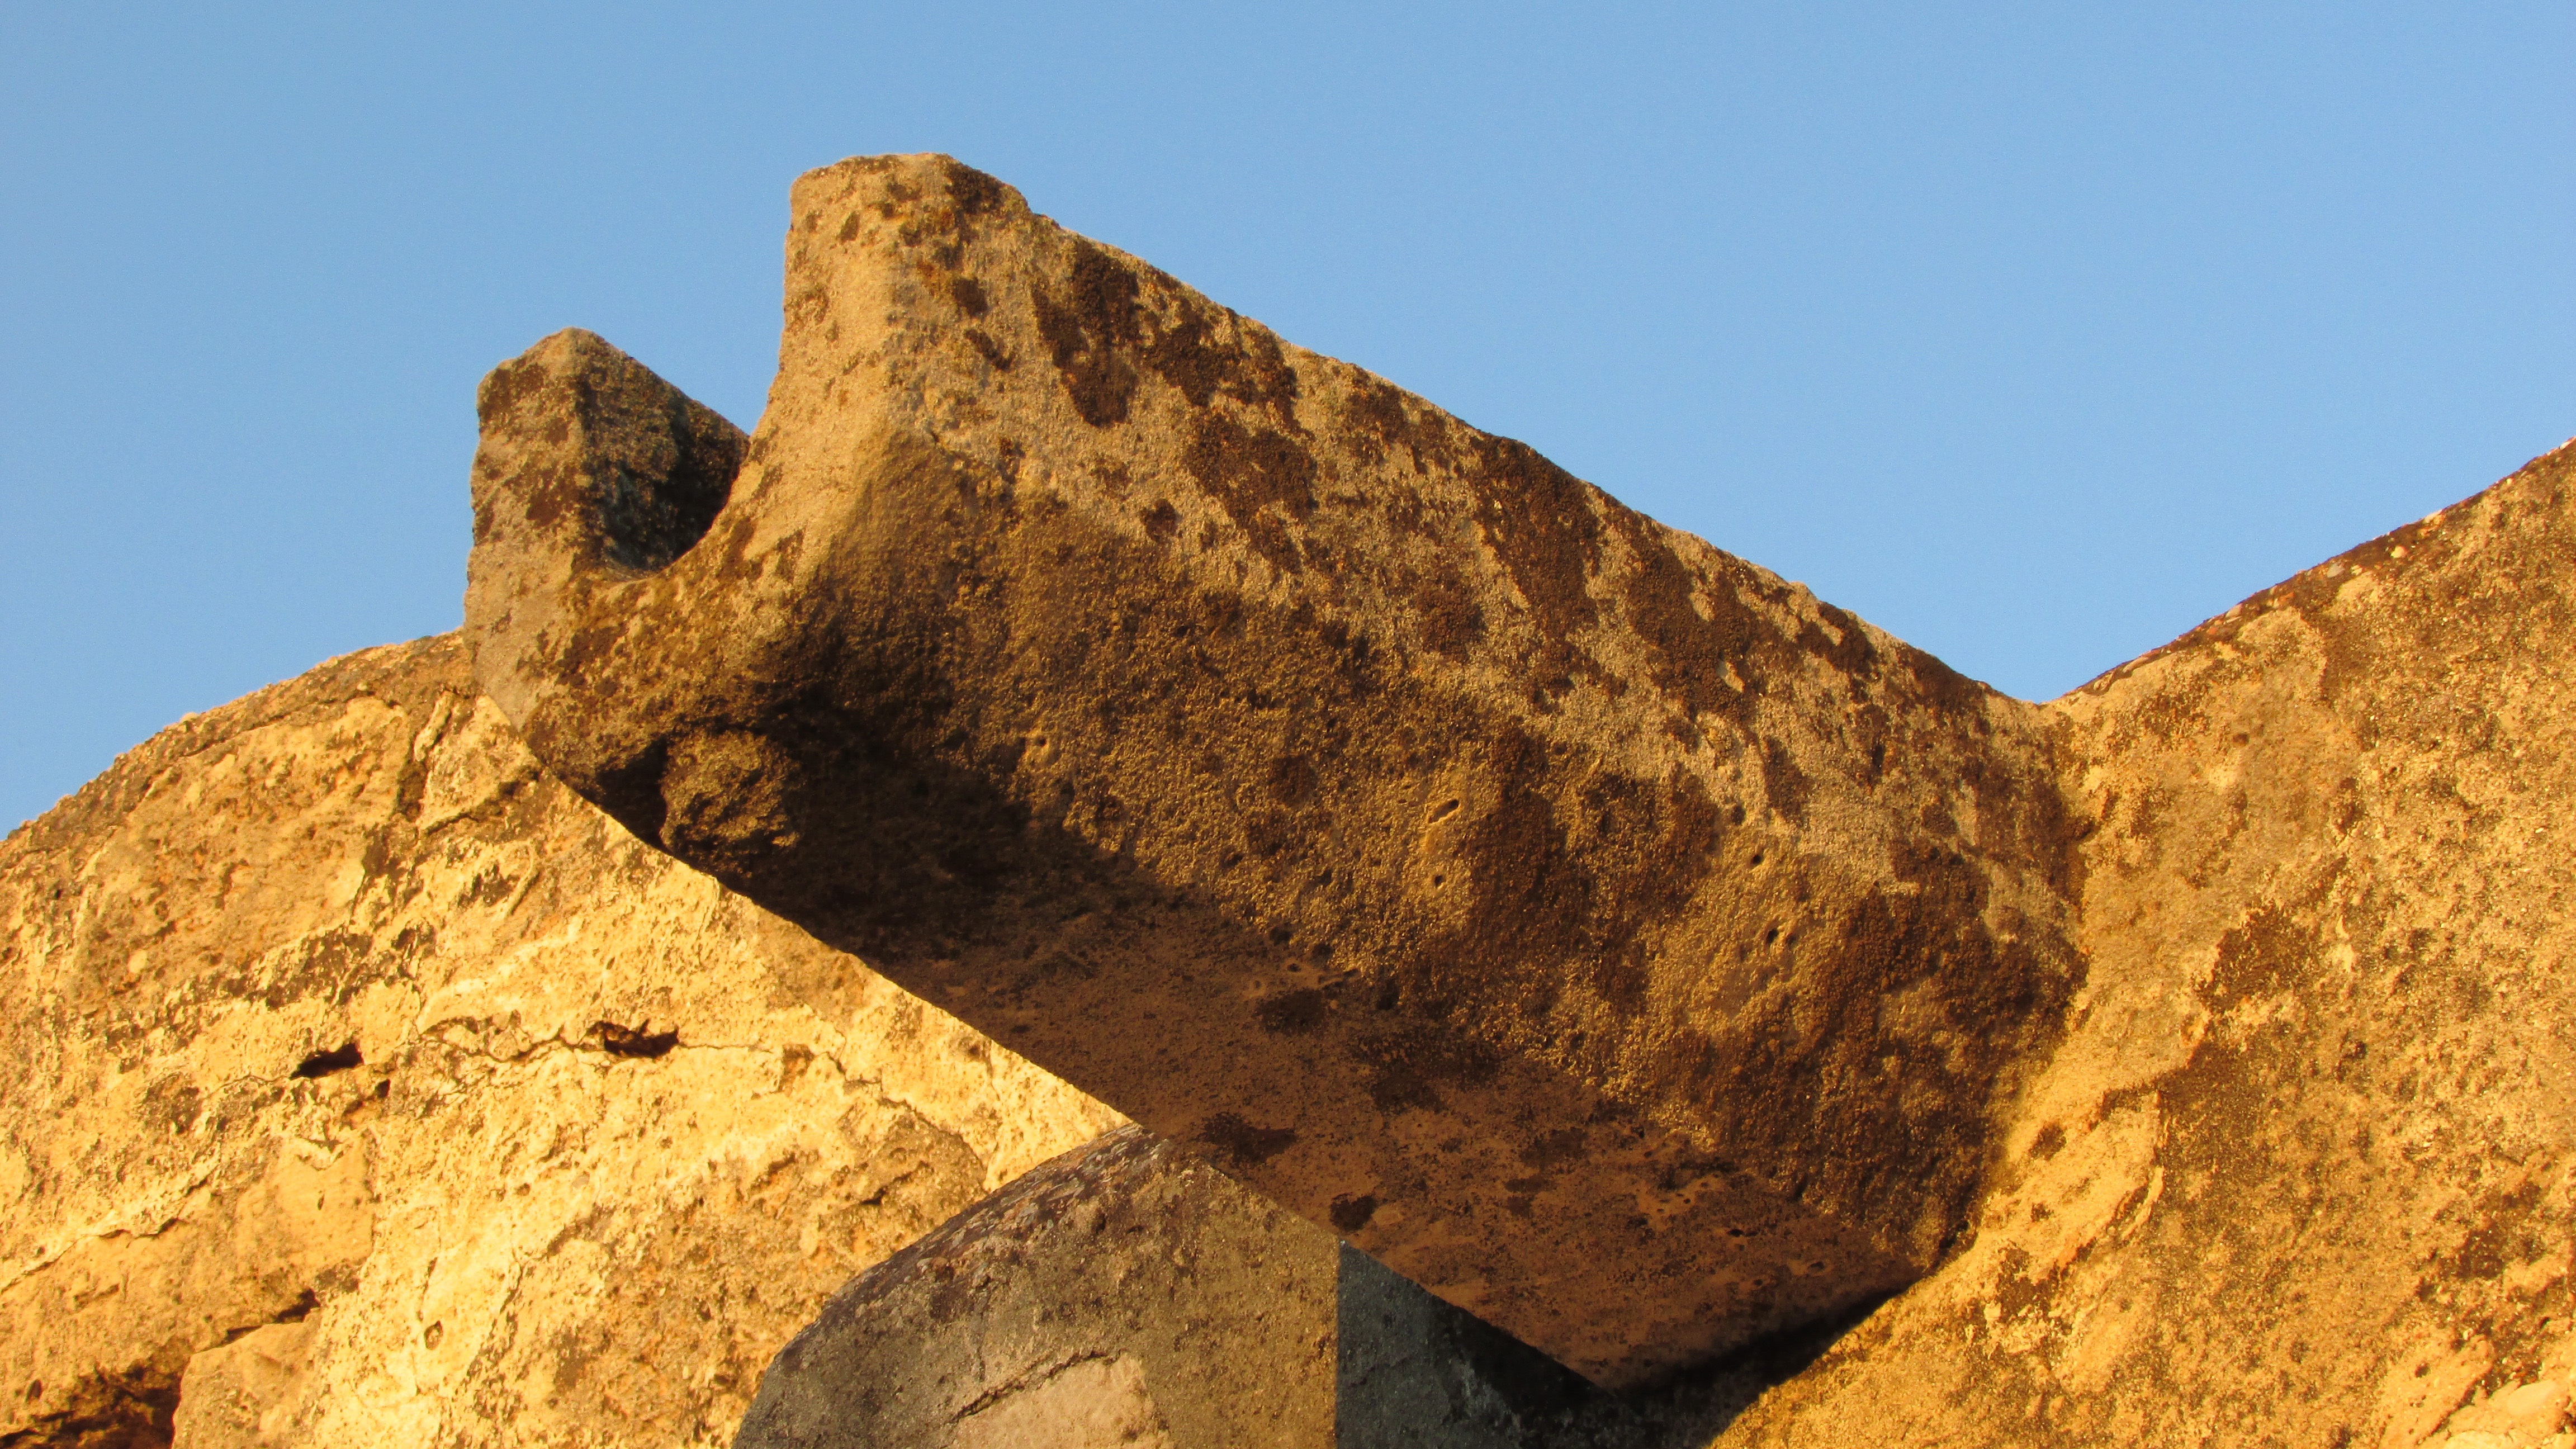
landscape, rock, architecture, desert, rooftop, valley, monument, formation, arch, soil, church, terrain, material, medieval, geology, ruins, badlands, gutter, cyprus, wadi, monolith, paralimni, ayia anna, ancient history